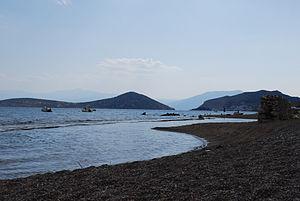
La plage d'Asini.